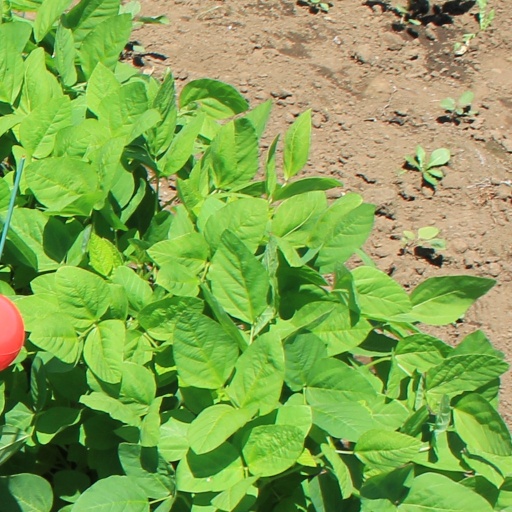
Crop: soybean